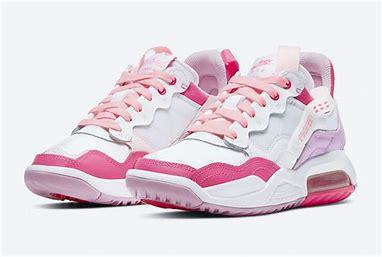
Brand: Jordan
Model: MA2